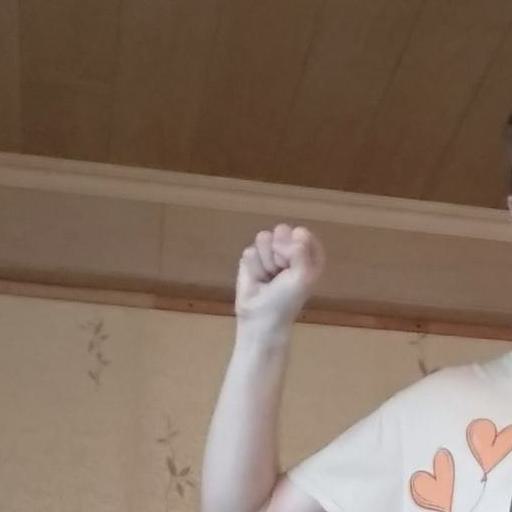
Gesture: fist